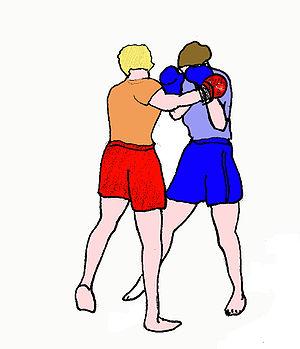
Coup de poing crocheté (au corps-à-corps)
Le coup de poing crocheté, en abrégé crochet, est un coup de poing circulaire délivré le plus souvent à mi-distance avec le bras semi-fléchi. Il peut être réalisé uniquement avec une action de l’épaule ou à contrario en utilisant une rotation du tronc ce qui lui donne une plus forte puissance de frappe.